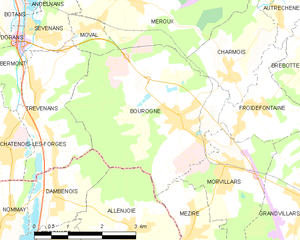
Carte des communes françaises Bourogne